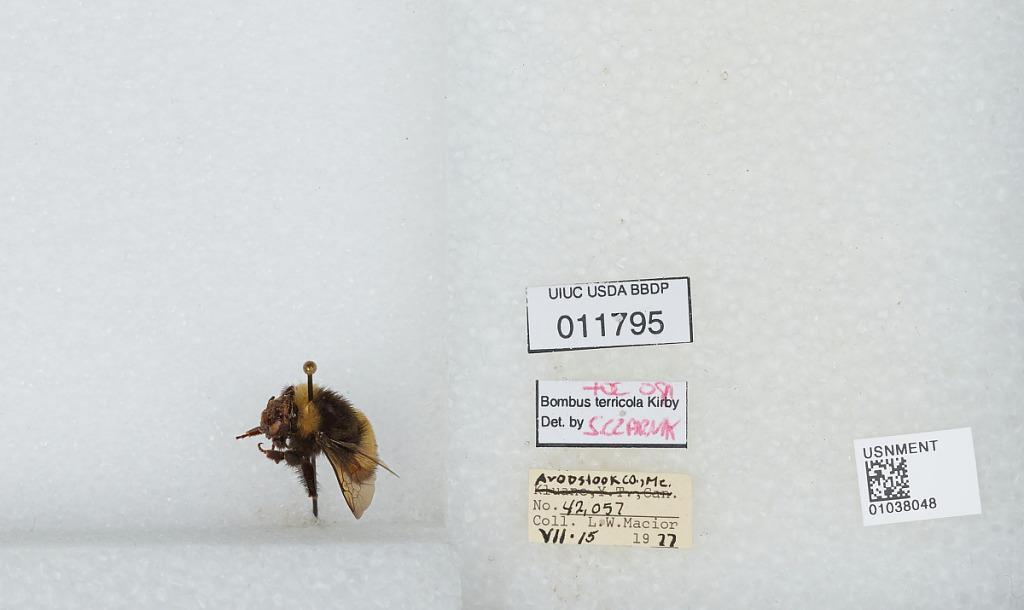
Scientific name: Bombus (Bombus) terricola Kirby
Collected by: L. Macior
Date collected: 1977-7-15
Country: United States
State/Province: Maine
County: Aroostook
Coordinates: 46.65, -68.58
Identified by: Czarnik, S.